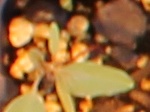
Label: Redroot Pigweed